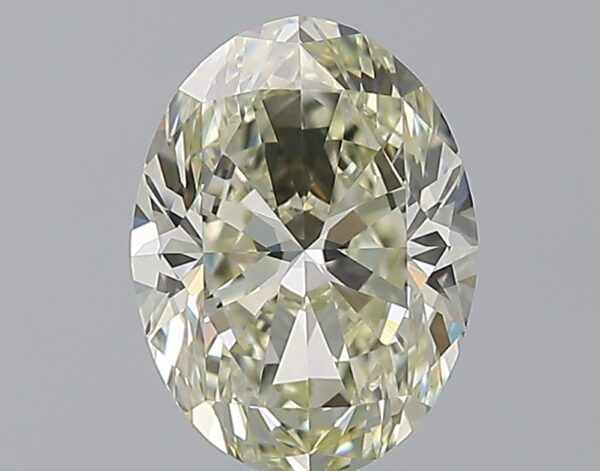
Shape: oval
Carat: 2.01
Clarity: VVS1
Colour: N
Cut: EX
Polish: EX
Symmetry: EX
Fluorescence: F
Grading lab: GIA
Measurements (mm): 9.43 x 7.03 x 4.49